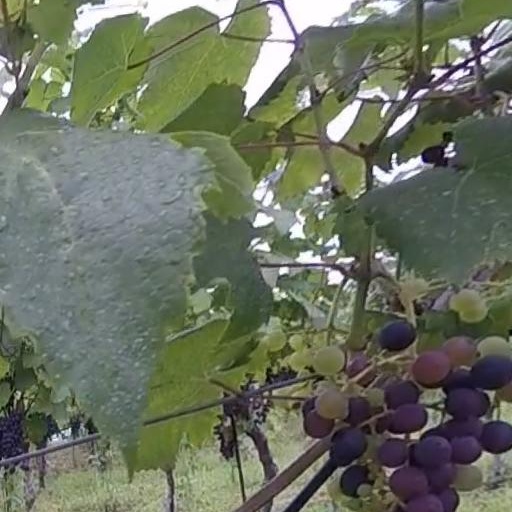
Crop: grape